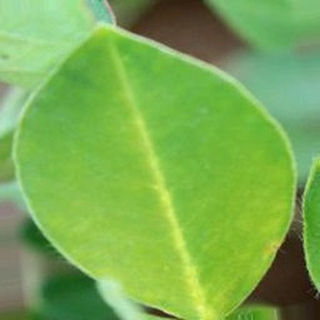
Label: healthy_groundnut